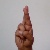
The image shows a hand gesture representing the letter 'R' in Indian Sign Language.